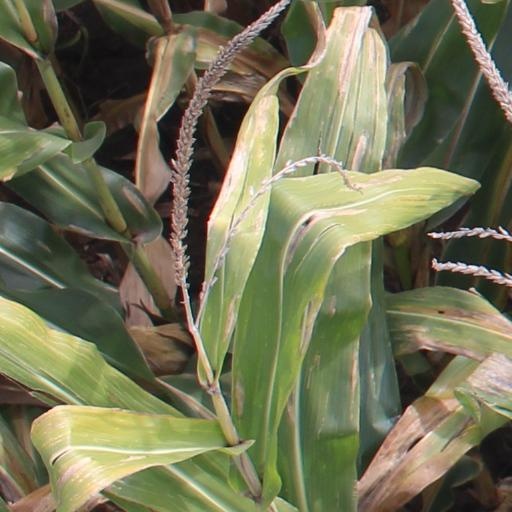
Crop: maize; corn